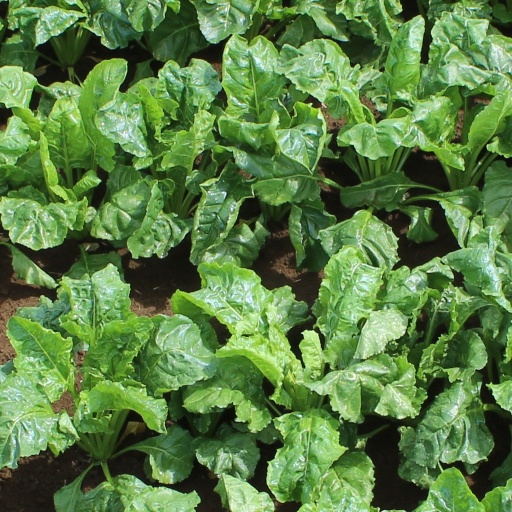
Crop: sugar beet